Ankuram

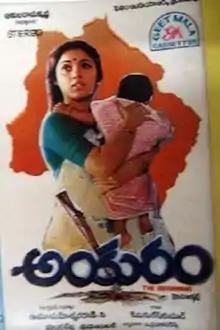
Promotional poster

Ankuram is a 1993 Telugu-language drama film written and directed by C. Umamaheswara Rao. It stars Revathi, Sarath Babu and Om Puri. The film is about an inspiring journey of a middle-class woman to return an abandoned child to his father. "Ankuram" runs, in the background, issues like social stigmas, feudalism, naxalism, bureaucracy and human rights. It was featured at the 24th IFFI "Indian Panorama" mainstream section.